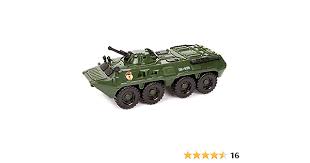
Label: BTR-80